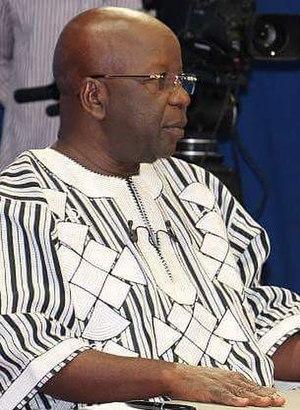
Simon Compaoré, à la RTB pendant l'émission dialogue citoyen du 30 juin 2016
Simon Compaoré, né le 19 septembre 1952 à Ouagadougou, est un homme politique burkinabé.